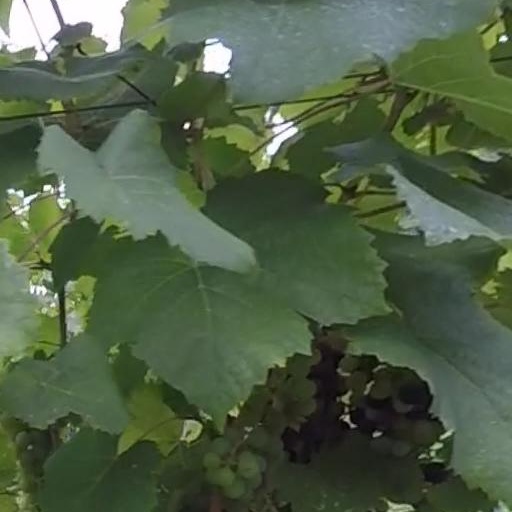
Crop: grape